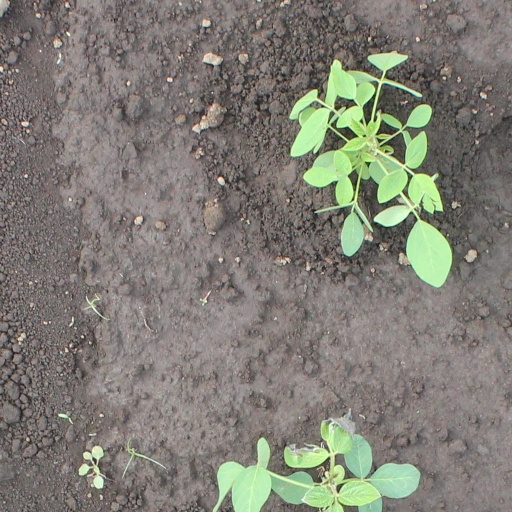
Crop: soybean